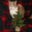
Label: cat